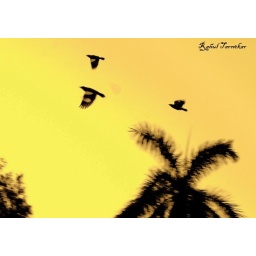
Summer time picture of a small flock of birds returning to their nest in Ambazari lake in Nagpur (Central India)